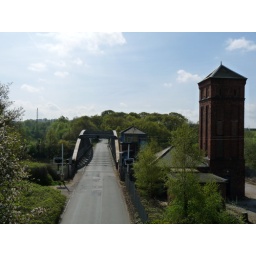
swing bridge over the manchester ship canal at moore cheshire